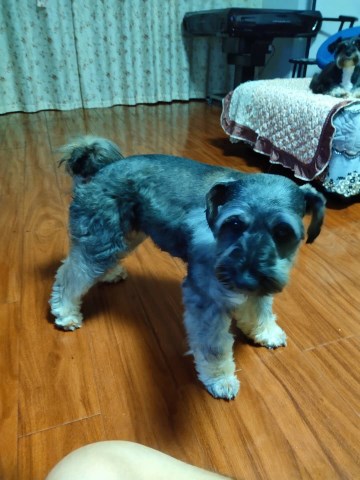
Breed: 2342-n000102-miniature_schnauzer